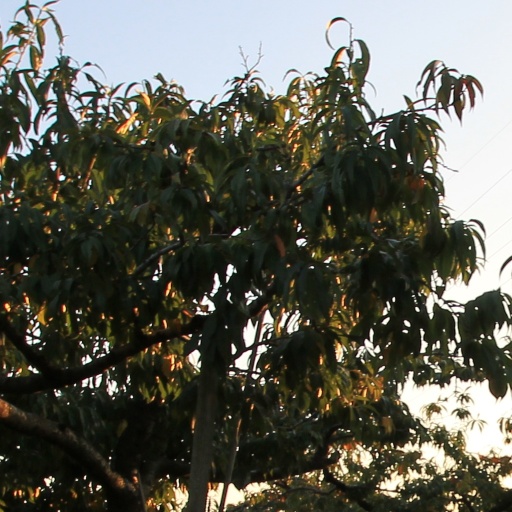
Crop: grape